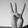
ASL letter: W